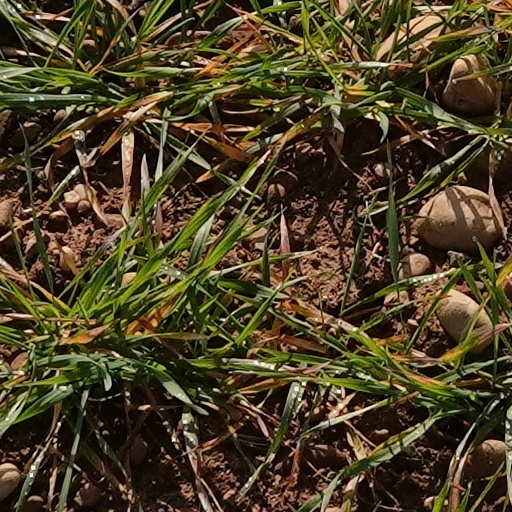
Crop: wheat